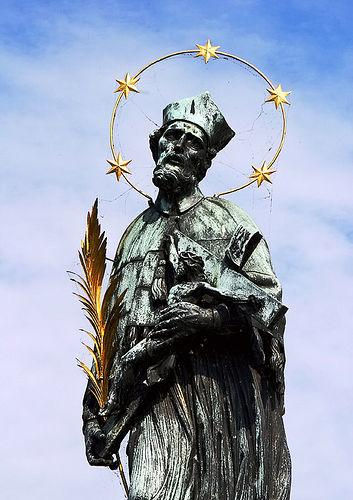
Weather: cloudy or overcast